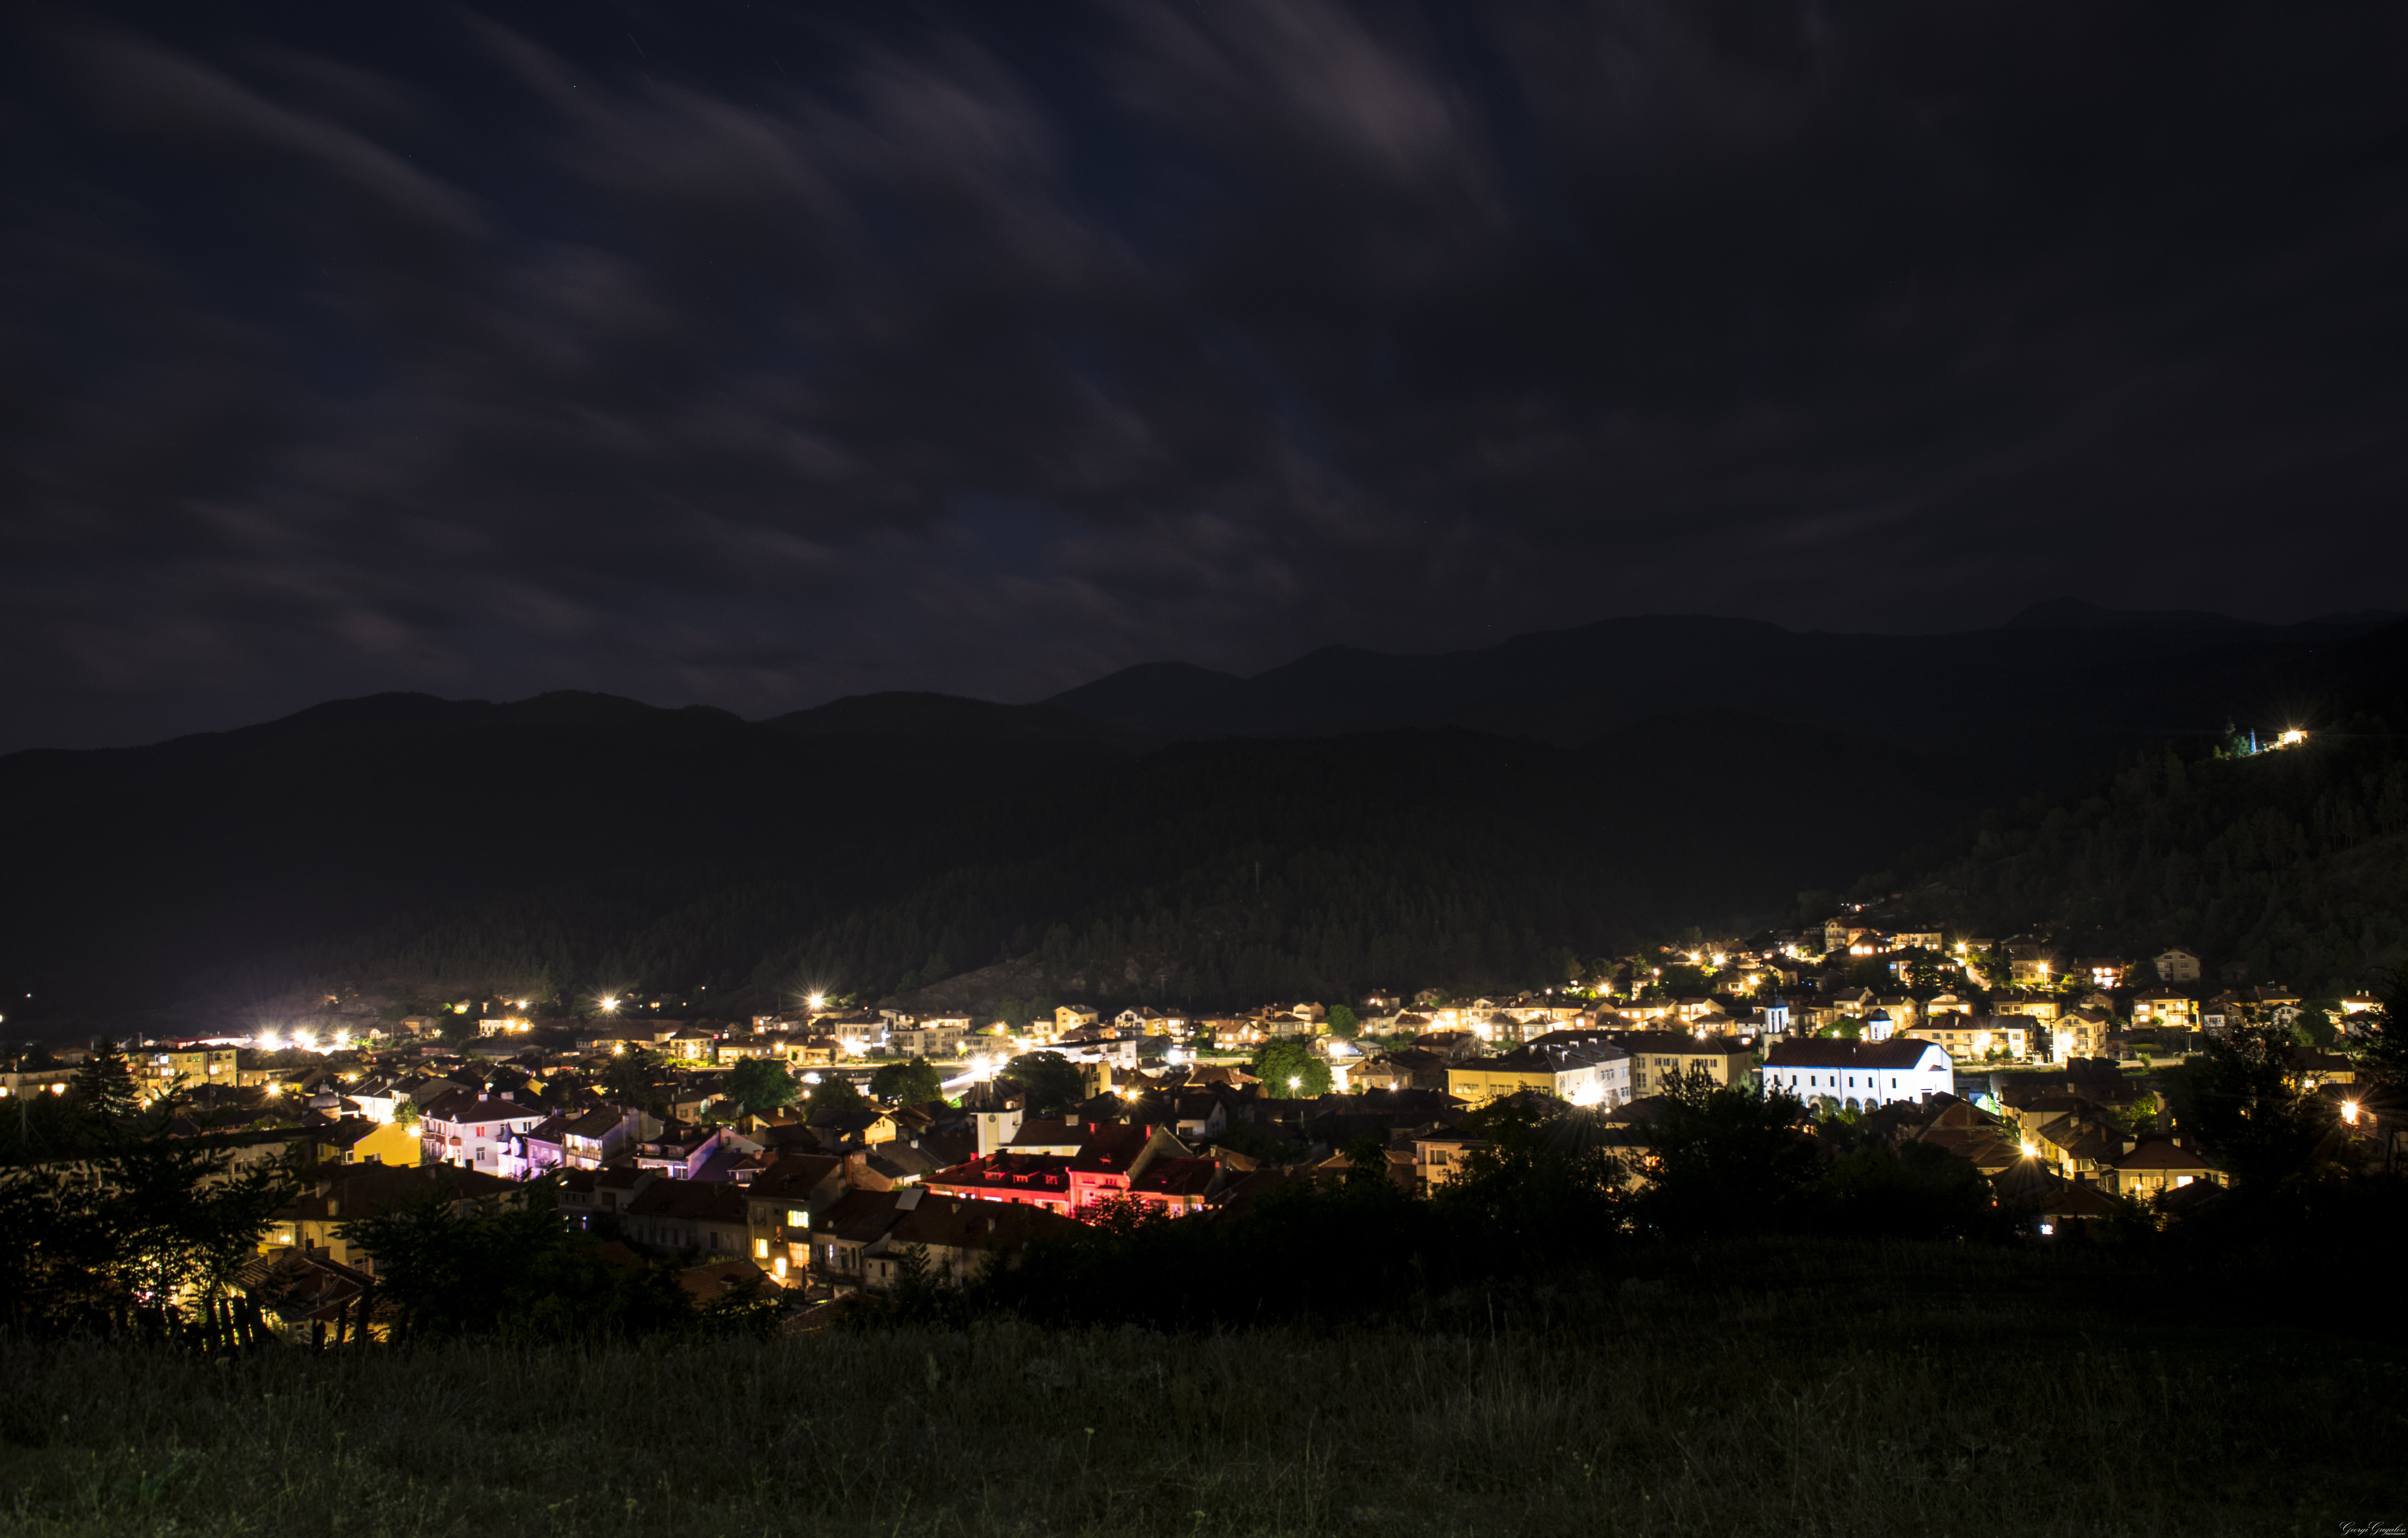
night, nikon, town, clouds, beautiful, mountain, sky, nature, cloud, atmosphere, light, city, darkness, atmosphere of earth, lighting, cityscape, horizon, evening, phenomenon, dawn, landscape, dusk, hill, tree, meteorological phenomenon, midnight, panorama, computer wallpaper